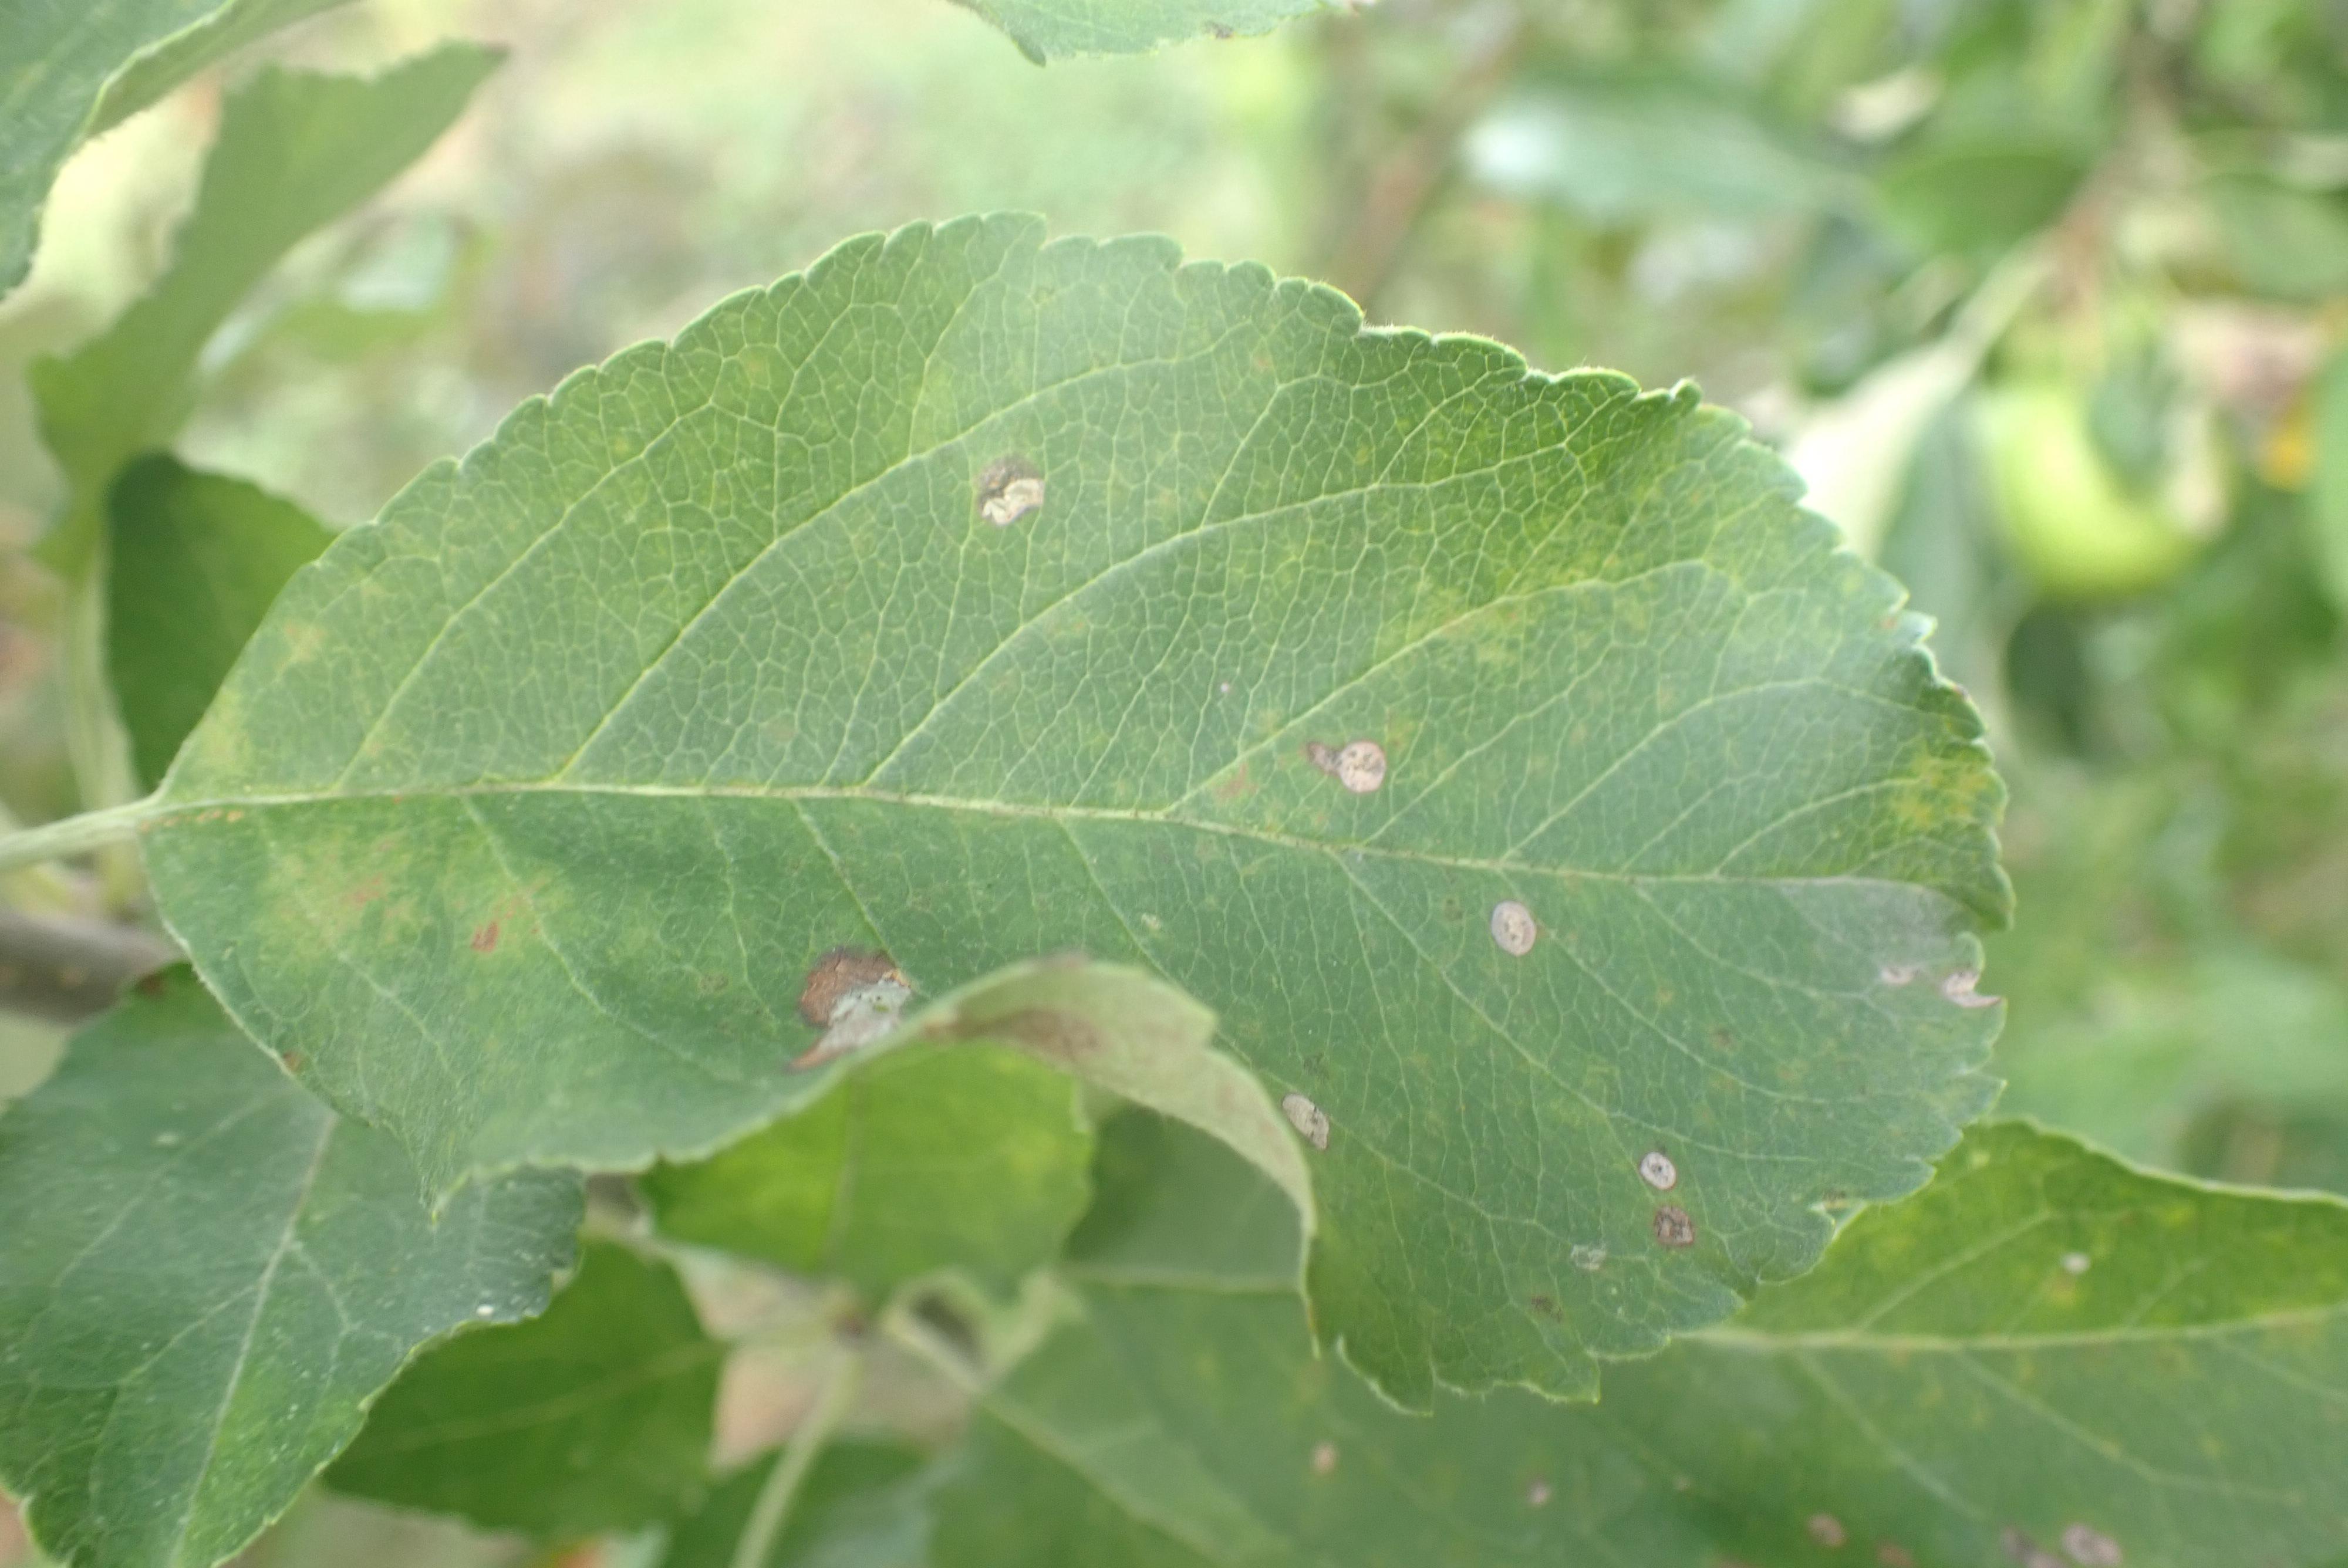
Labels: scab, frog_eye_leaf_spot